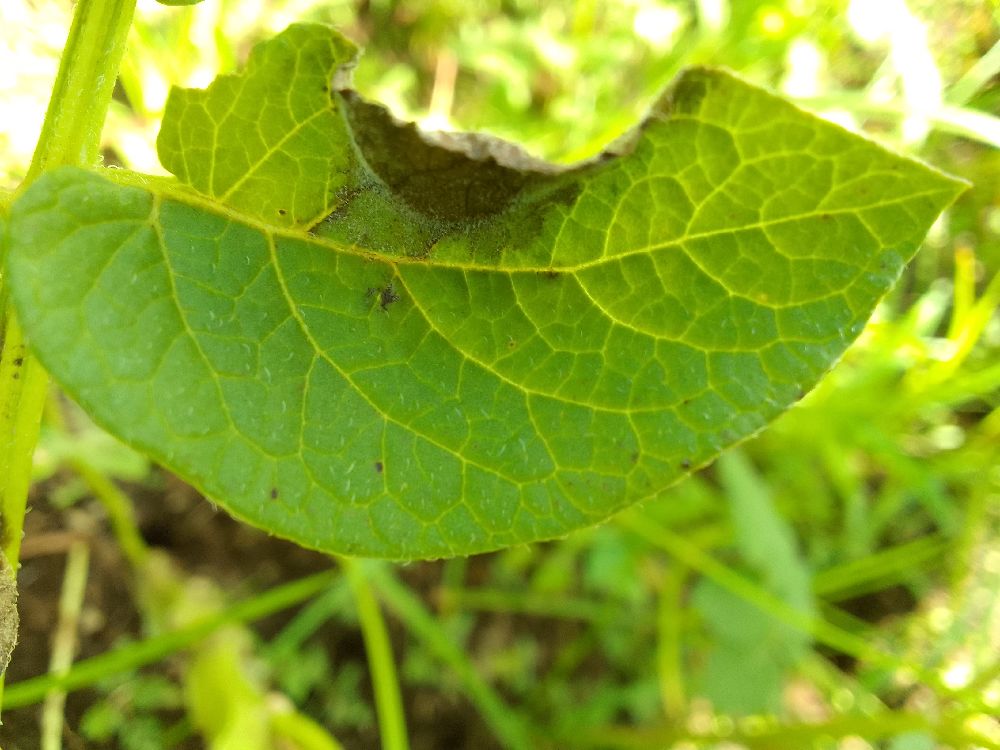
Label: Late blight